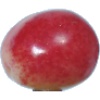
Label: Cherry Rainier 1